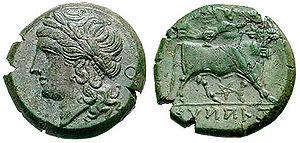
L'osque est une langue aujourd'hui disparue, appartenant au groupe sabellique des langues italiques, elles-mêmes rattachées à la grande famille des langues indo-européennes. C'est une langue cousine du latin, avec lequel elle partage une structure grammaticale commune.
Les Sidicins sont un peuple osque de l'Italie antique.
La première guerre samnite est un bref conflit opposant la République romaine et ses alliés campaniens et latins aux montagnards de la confédération samnite vers 343/341 av. J.-C. Elle fait suite à l'attaque des Samnites contre les Sidicins qui en appellent aux Campaniens. Ces derniers se tournent ensuite vers Rome, pourtant alliée jusque-là aux Samnites.